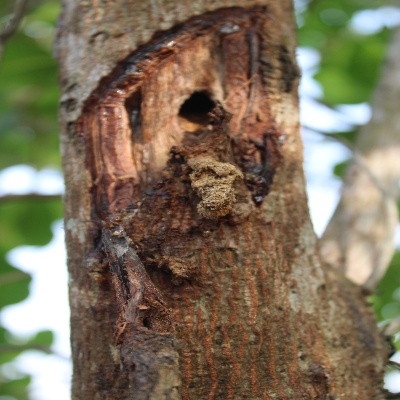
Crop: Cashew
Condition: gumosis